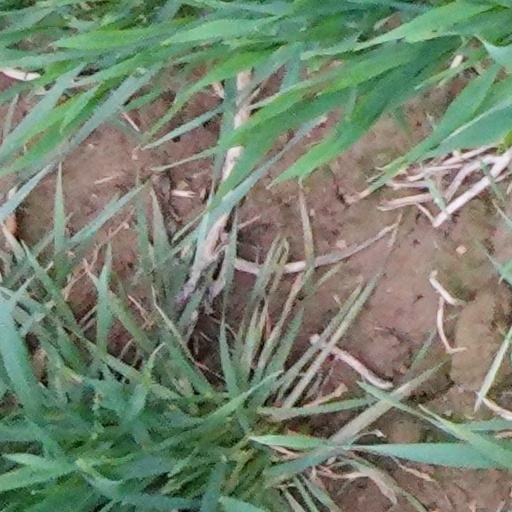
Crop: wheat